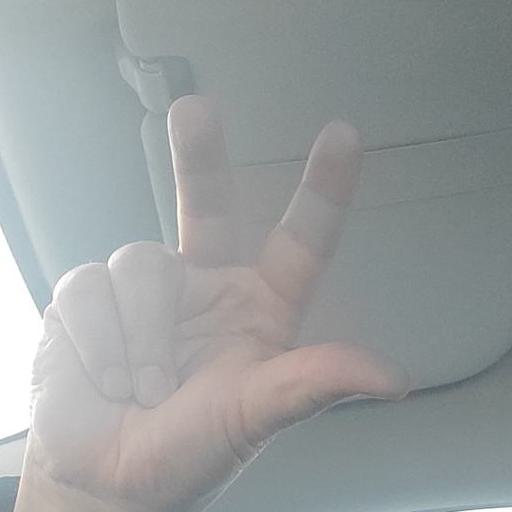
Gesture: three2